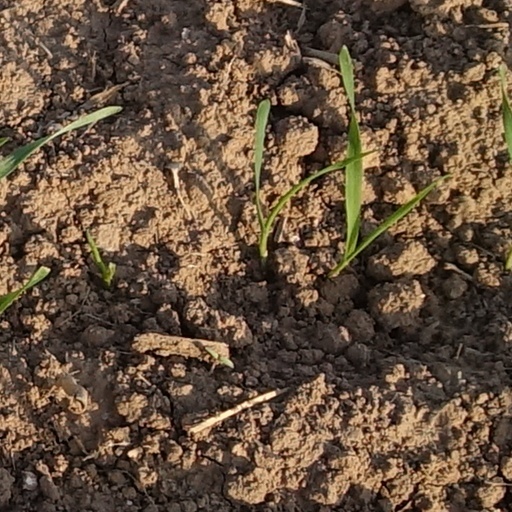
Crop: wheat